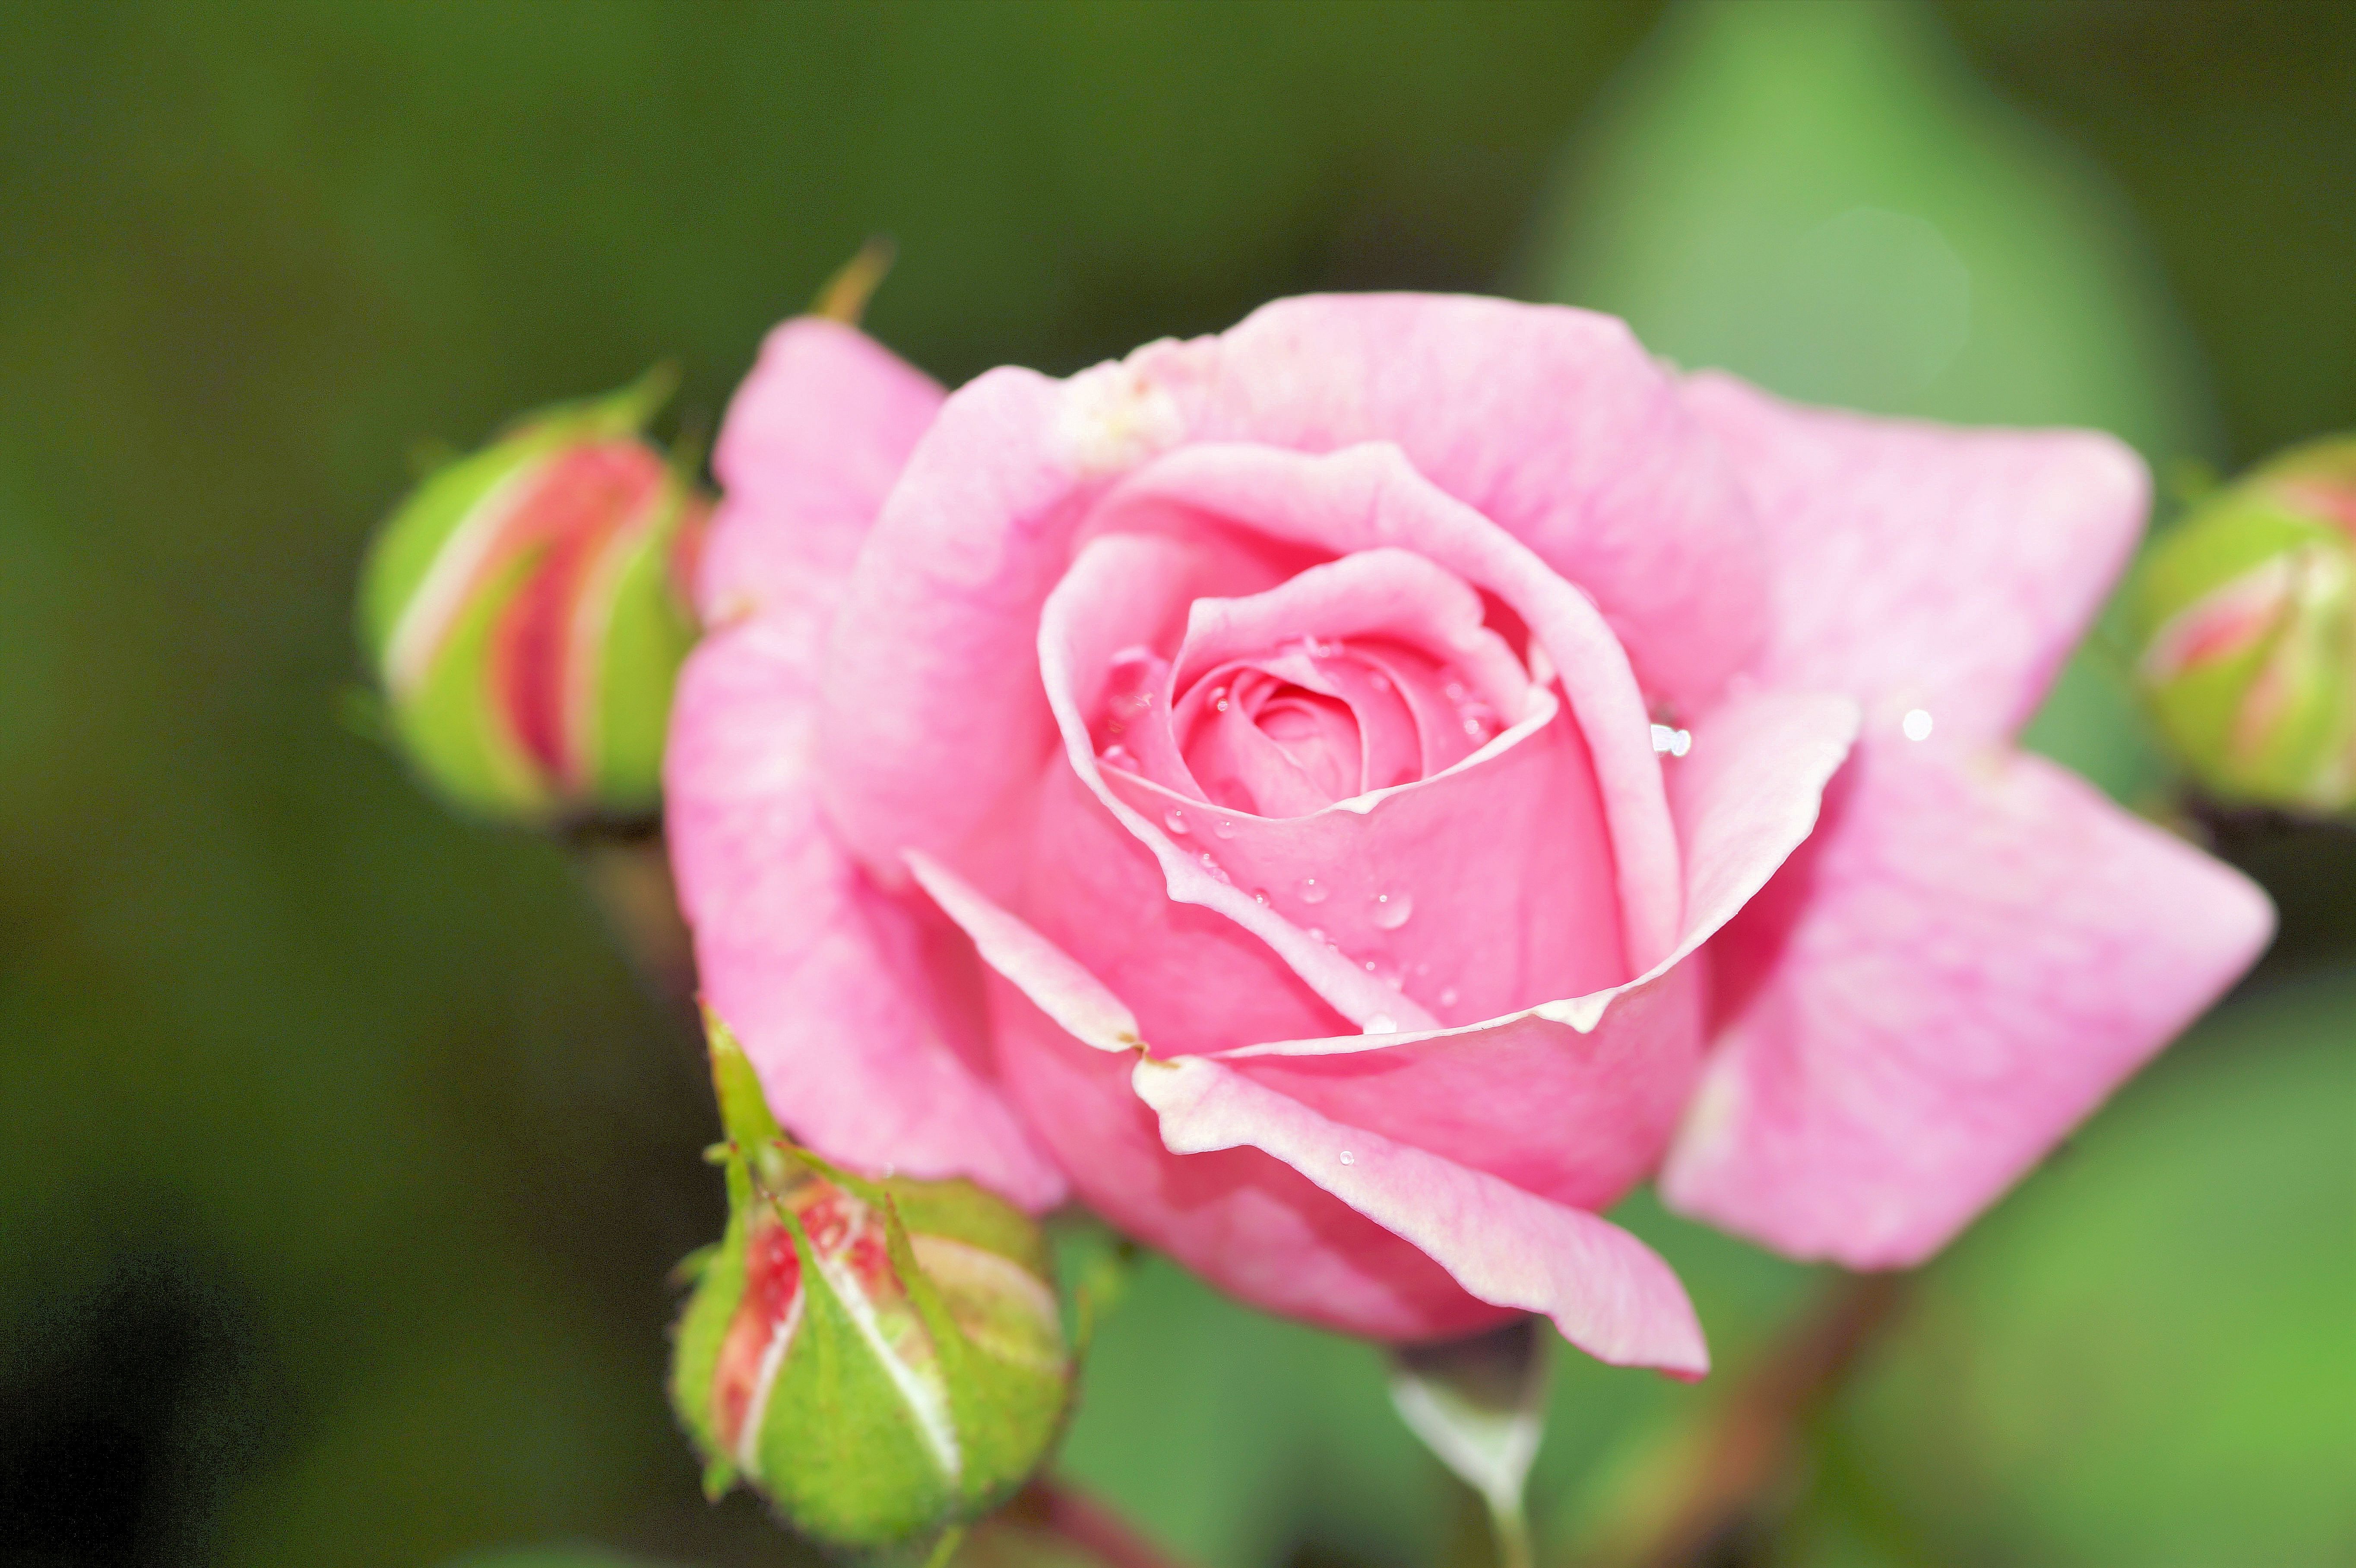
blossom, plant, flower, petal, bloom, rose, pink, close, flora, close up, flower garden, tender, floribunda, macro photography, flowering plant, garden roses, rose family, land plant, rosa centifolia, rose order